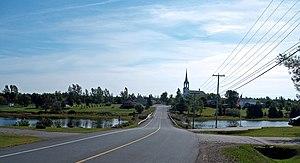
Vue de Saint-Simon (NB)
Saint-Simon est un district de services locaux canadien situé dans la région de la Péninsule acadienne et le comté de Gloucester, au nord-est du Nouveau-Brunswick. Le nom légal du DSL est St-Simon en français et St. Simon en anglais.